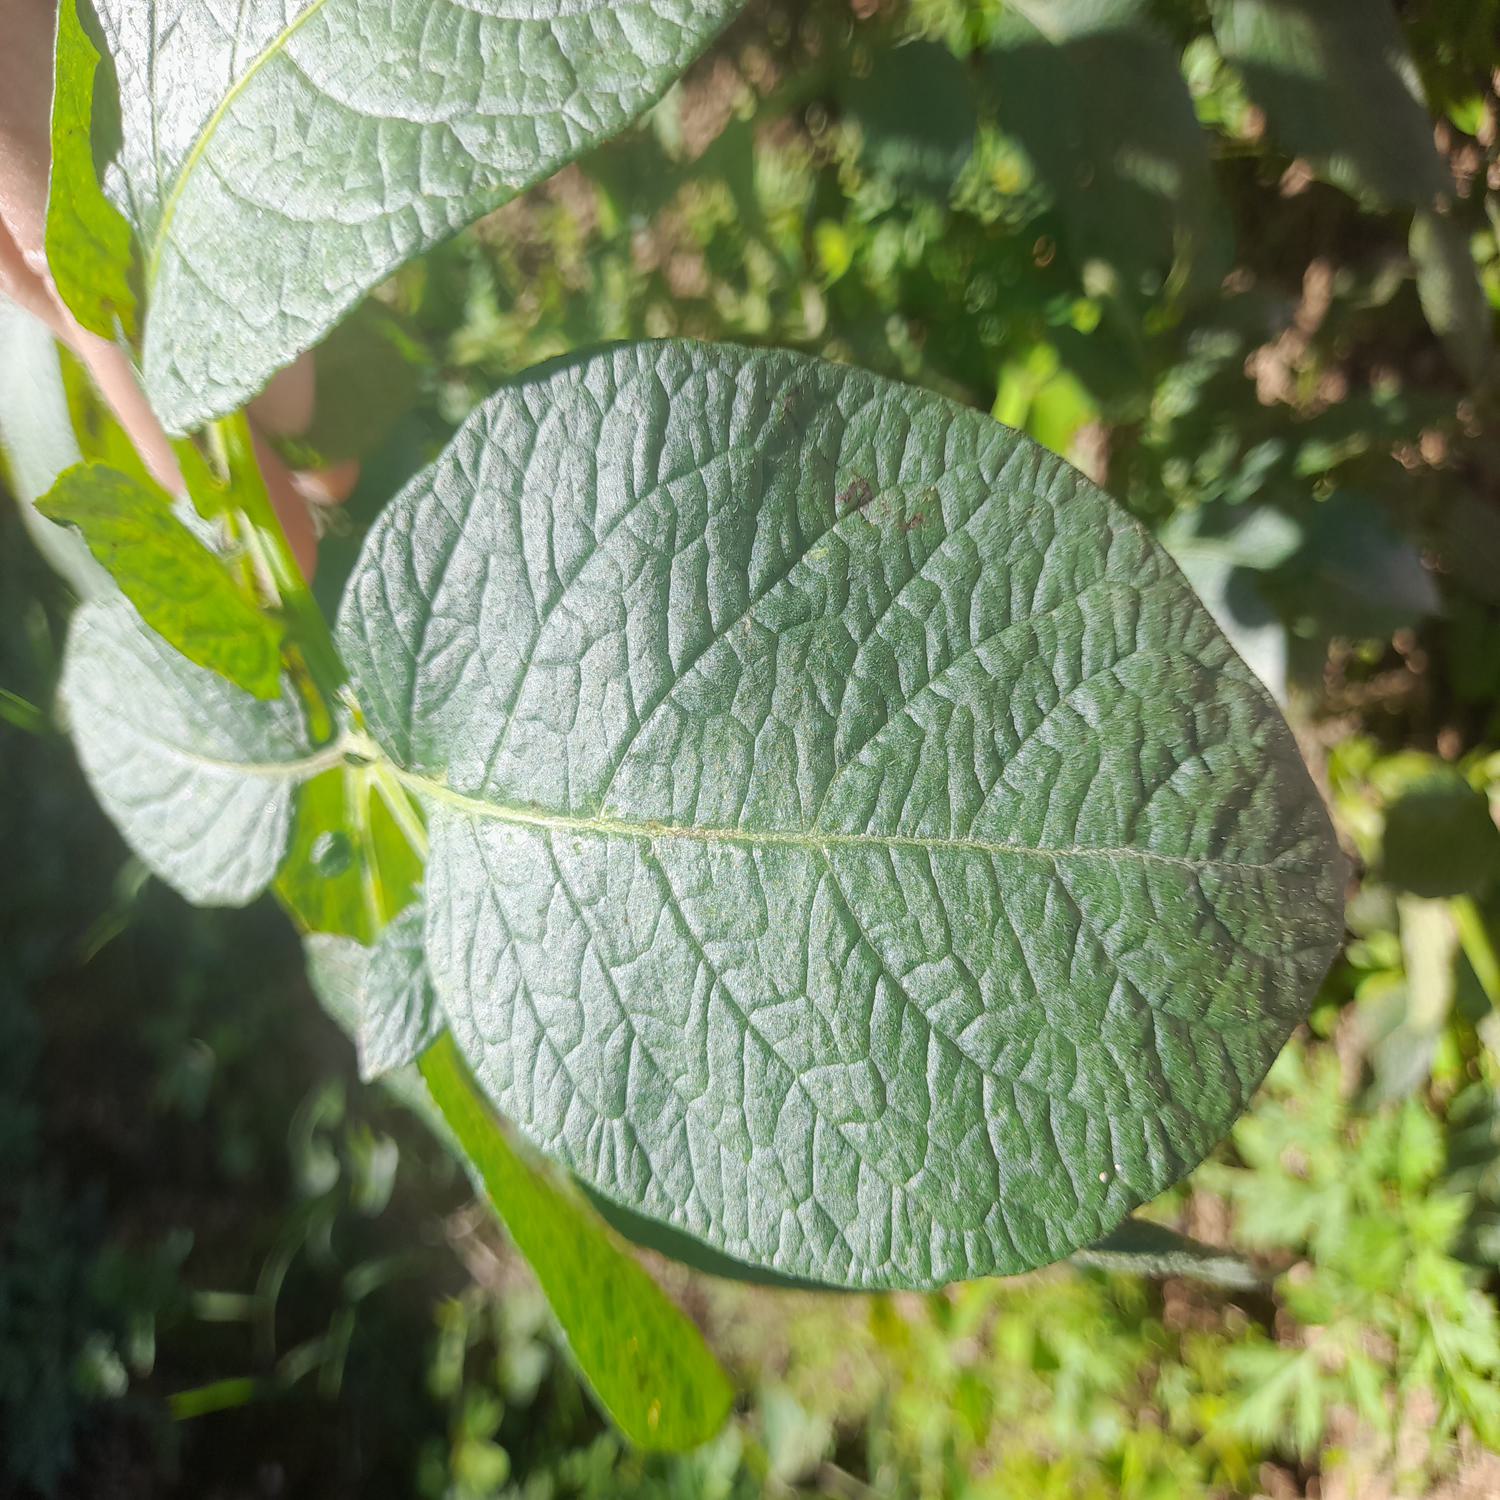
Label: Healthy